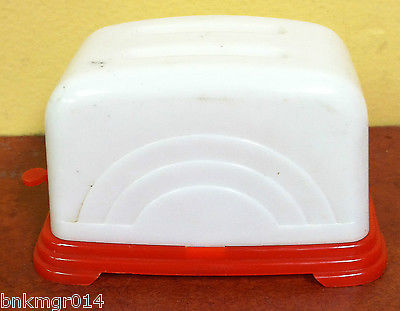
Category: toaster